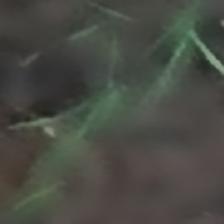
Label: clustered